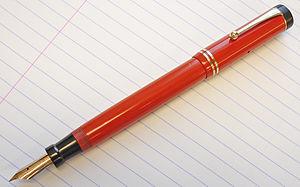
La société Parker est depuis le début du XXᵉ siècle leader sur le marché du stylo et du stylo-plume.